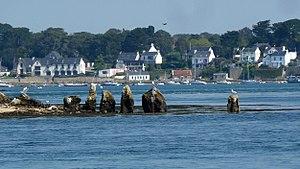
Cet article recense les sites mégalithiques situés sur un estran.
Le cromlech d'Er Lannic est une double enceinte mégalithique située sur la côte sud-est de l'îlot d'Er Lannic à Arzon dans le département français du Morbihan en région Bretagne.
L'histoire de la Bretagne commence avec un peuplement dont les traces remontent à la Préhistoire, dès 700 000 ans av. J.-C. La période néolithique, qui commence dans ces régions vers 5000 av. J.-C., y est marquée par le développement d'un mégalithisme important se manifestant dans des sites comme le cairn de Barnenez, le cairn de Gavrinis, la Table des Marchands de Locmariaquer ou les alignements de Carnac. Au cours de sa protohistoire qui commence vers le milieu du IIIᵉ millénaire av. J.-C., le sous-sol riche en étain permet l'essor d'une industrie produisant des objets de bronze, ainsi que de circuits commerciaux d'exportation vers d'autres régions d'Europe. Durant les siècles qui précèdent notre ère, elle est habitée par des peuples gaulois comme les Vénètes ou les Namnètes, avant que ces territoires ne soient conquis par Jules César en 57 av. J.-C., puis progressivement romanisés.